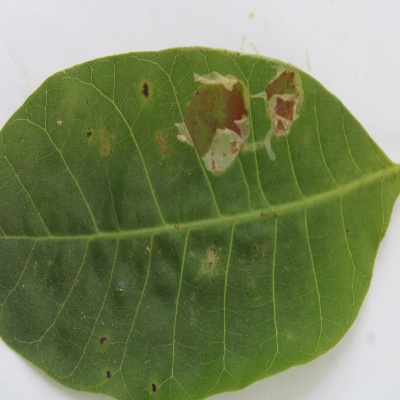
Crop: Cashew
Condition: leaf miner